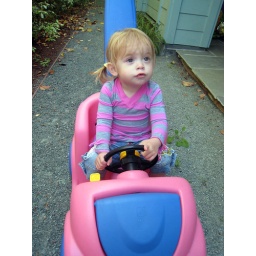
lu gets a ride in her plastic car